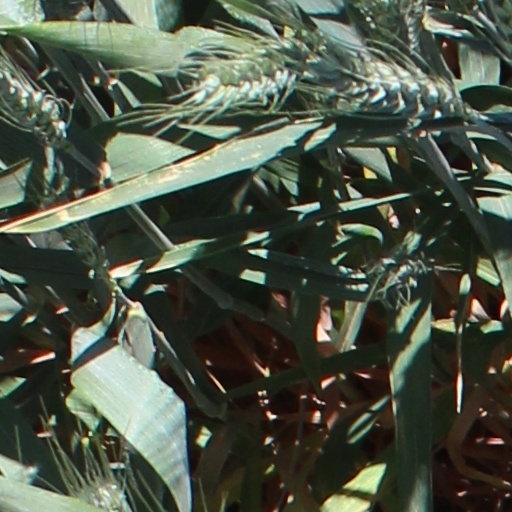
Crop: wheat